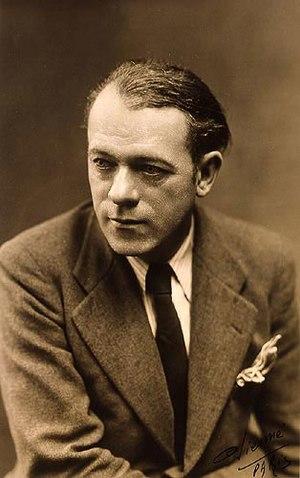
Portrait du peintre français Jean Dufy (1888-1964)
Jean Dufy, né le 12 mars 1888 au Havre et mort le 12 mai 1964 à Boussay, est un peintre français.